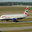
Label: airplane